List of tobacco products

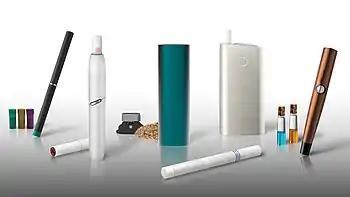
Various heated tobacco products alongside their heating and/or charging elements

Less clear than the health impacts of tobacco use—though still concerning to many medical professionals—is the impact upon health and society at large of nicotine-only products, and the sheer preponderance and rapid growth of what is their relatively recent adoption for use: that is, nicotine-containing products which do not contain tobacco, i.e. non-tobacco products which contain either nicotine isolated from tobacco or non-tobacco nicotine. ("NTN" (as abbreviated by the U.S. Food and Drug Administration), mainly consisting of products containing synthetic nicotine.)